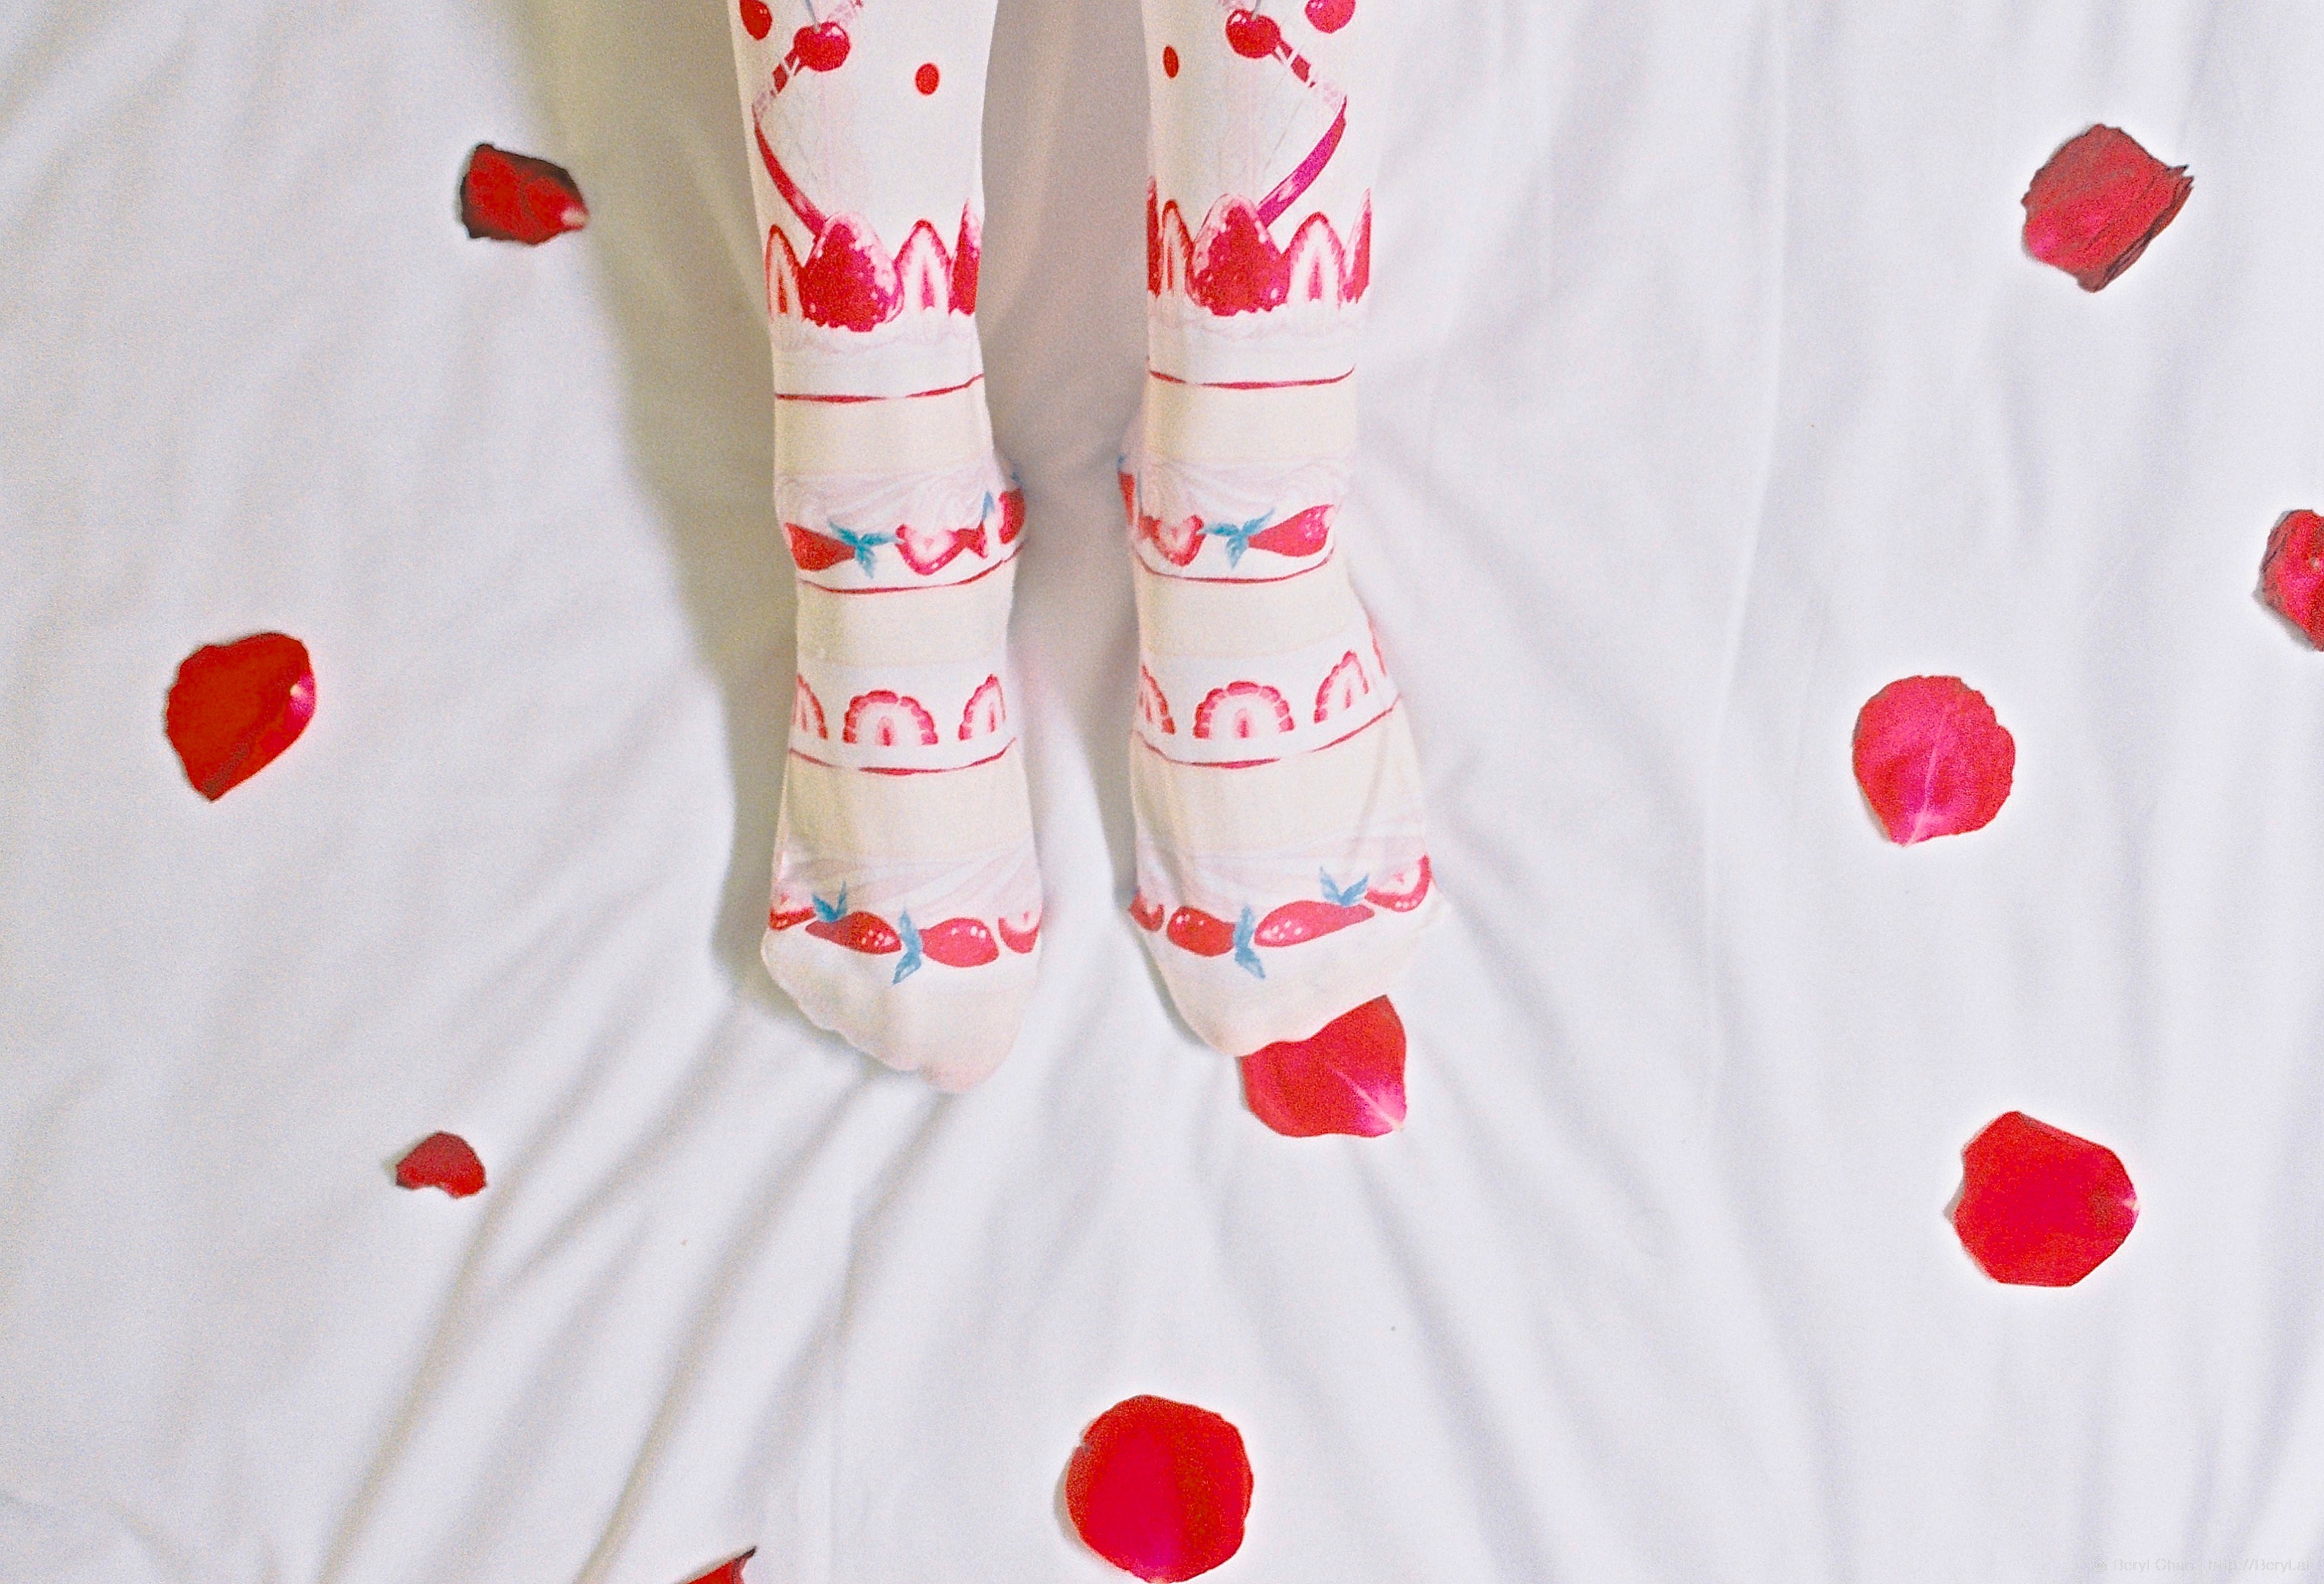
girl, white, sweet, feet, cute, film, fujifilm, leg, pattern, red, indoor, nikon, clothing, pink, strawberry, product, font, textile, art, colors, 50mm, dress, design, bed, legs, faceless, style, skirt, patterns, body, socks, tights, pantyhose, nikonf3, outfit, shape, sock, slim, c200, strawberries, f3, sleeve